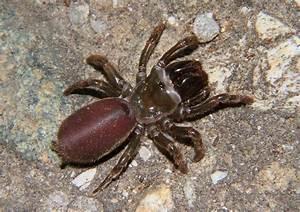
spider